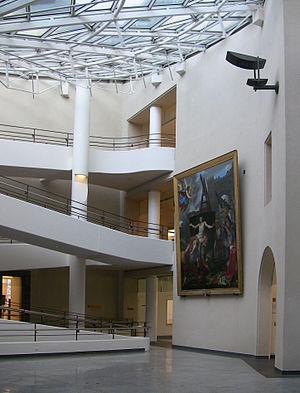
Le Martyre de Saint Jean à la porte latine de Daniel Hallé, dans l'atrium du Musée d'art Roger-Quilliot
Clermont-Ferrand est une ville située dans le centre de la France, dans la région Auvergne-Rhône-Alpes. Elle est le chef-lieu du département du Puy-de-Dôme et la capitale historique de l'Auvergne. Ses habitants s’appellent les Clermontois.
Montferrand était du XIIᵉ siècle à 1630 une ville comtale et une ville autonome jusqu'à 1731, moment où l'édit de Troyes est appliqué fusionnant ainsi les deux villes de Clermont et Montferrand, longtemps rivales. Montferrand est aujourd'hui un quartier de la ville de Clermont-Ferrand, dans le département français du Puy-de-Dôme en région Auvergne-Rhône-Alpes.
Daniel Hallé est un peintre français connu pour ses scènes bibliques, père de Claude Guy Hallé, grand-père de Noël Hallé, peintres également.
Le musée d'Art Roger-Quilliot est situé à Clermont-Ferrand dans une partie des bâtiments d'un ancien couvent des Ursulines bâti au XVIIᵉ siècle. Ce bâtiment est classé monument historique. Le musée a ouvert en 1992 sous le nom de musée des Beaux-Arts puis a été rebaptisé du nom d'un ancien maire de Clermont-Ferrand.